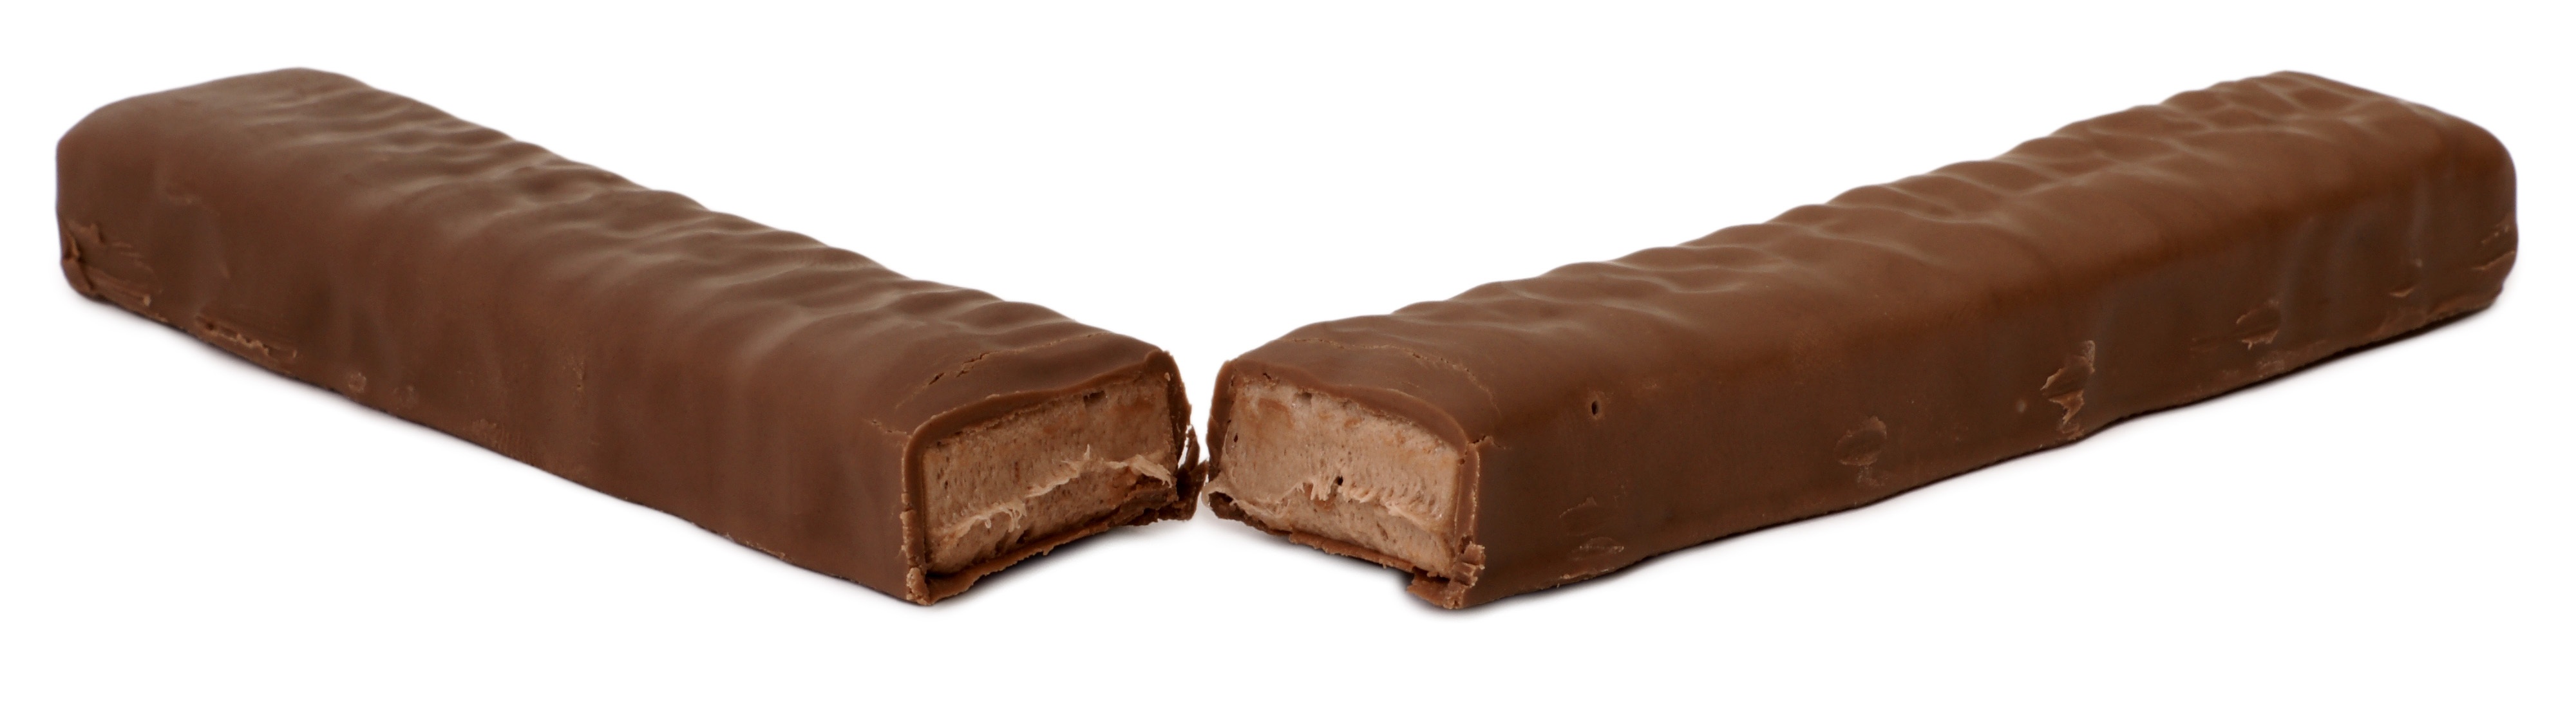
sweet, food, chocolate, dessert, delicious, sugar, candy, diet, split, confectionery, flavor, praline, unhealthy, chew, chocolate bar, charleston